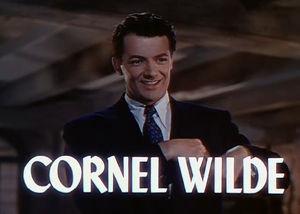
Cornel Wilde est un acteur et un réalisateur américain, né le 13 octobre 1912 à Prievidza et mort le 16 octobre 1989 à Los Angeles. Il est nommé à l'oscar du meilleur acteur en 1946 pour avoir interprété Frédéric Chopin dans La Chanson du souvenir.